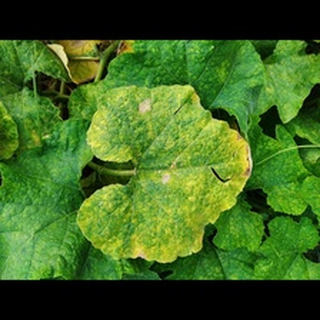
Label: pumpkin_mosaic_disease